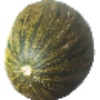
Label: Melon Piel de Sapo 1